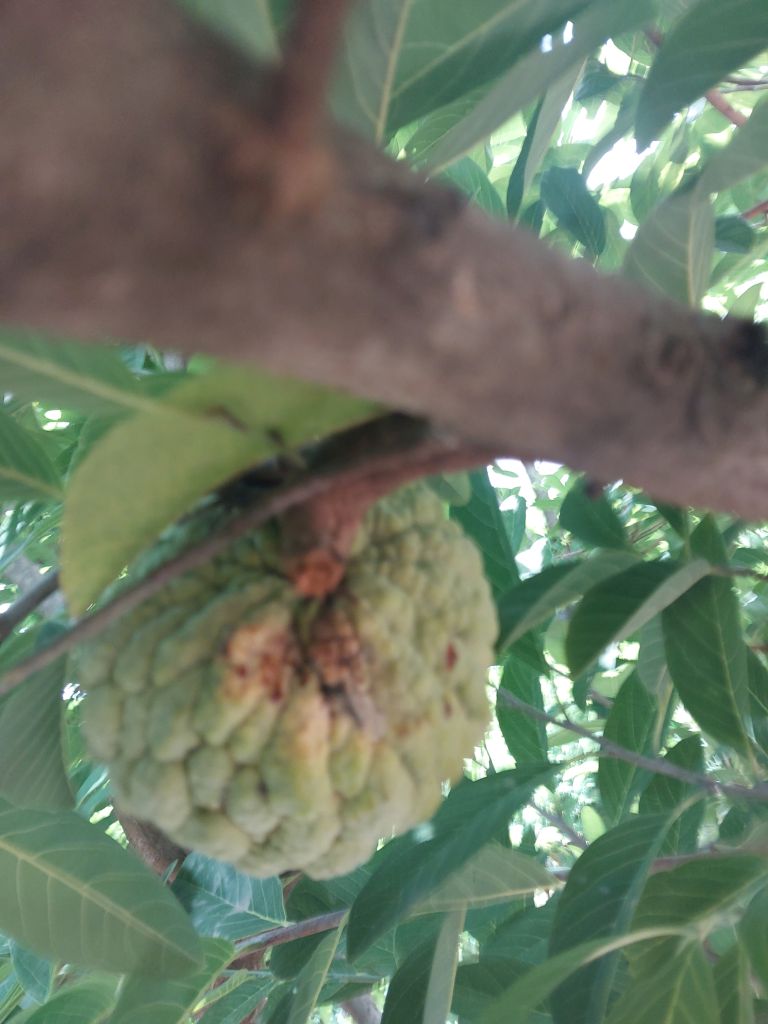
Disease label: Athracnose